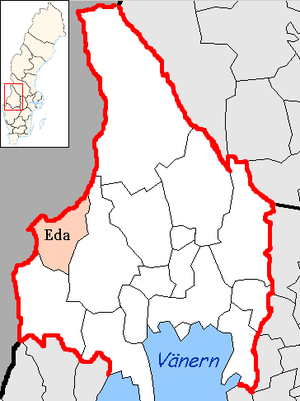
La commune d'Eda est une commune suédoise du comté de Värmland. 8 646 personnes y vivent. Son chef-lieu se situe à Charlottenberg.